Carranza Lighthouse

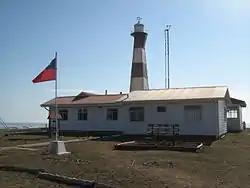
Cabo Carranza Lighthouse

The Carranza Lighthouse, also known as Lighthouse Cabo Carranza, is an active 19th century Chilean lighthouse situated in the Maule Region. It is part of the network of lighthouses in Chile.